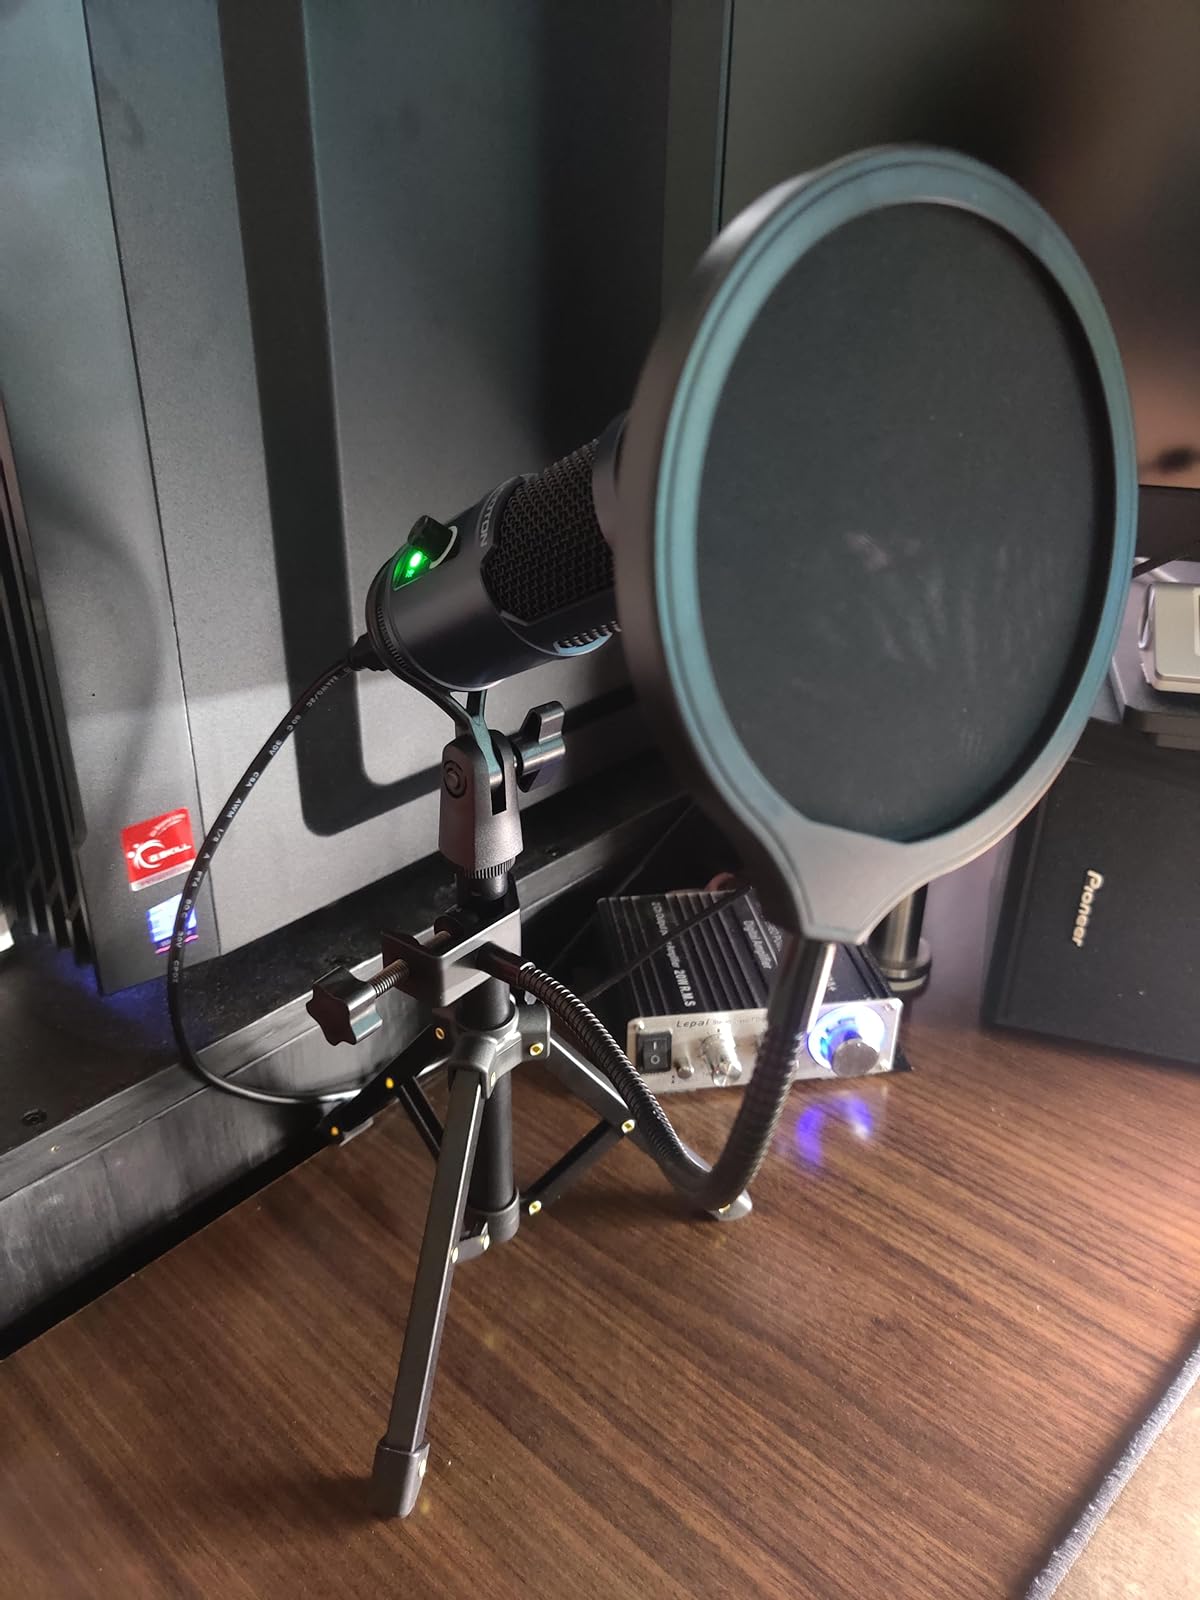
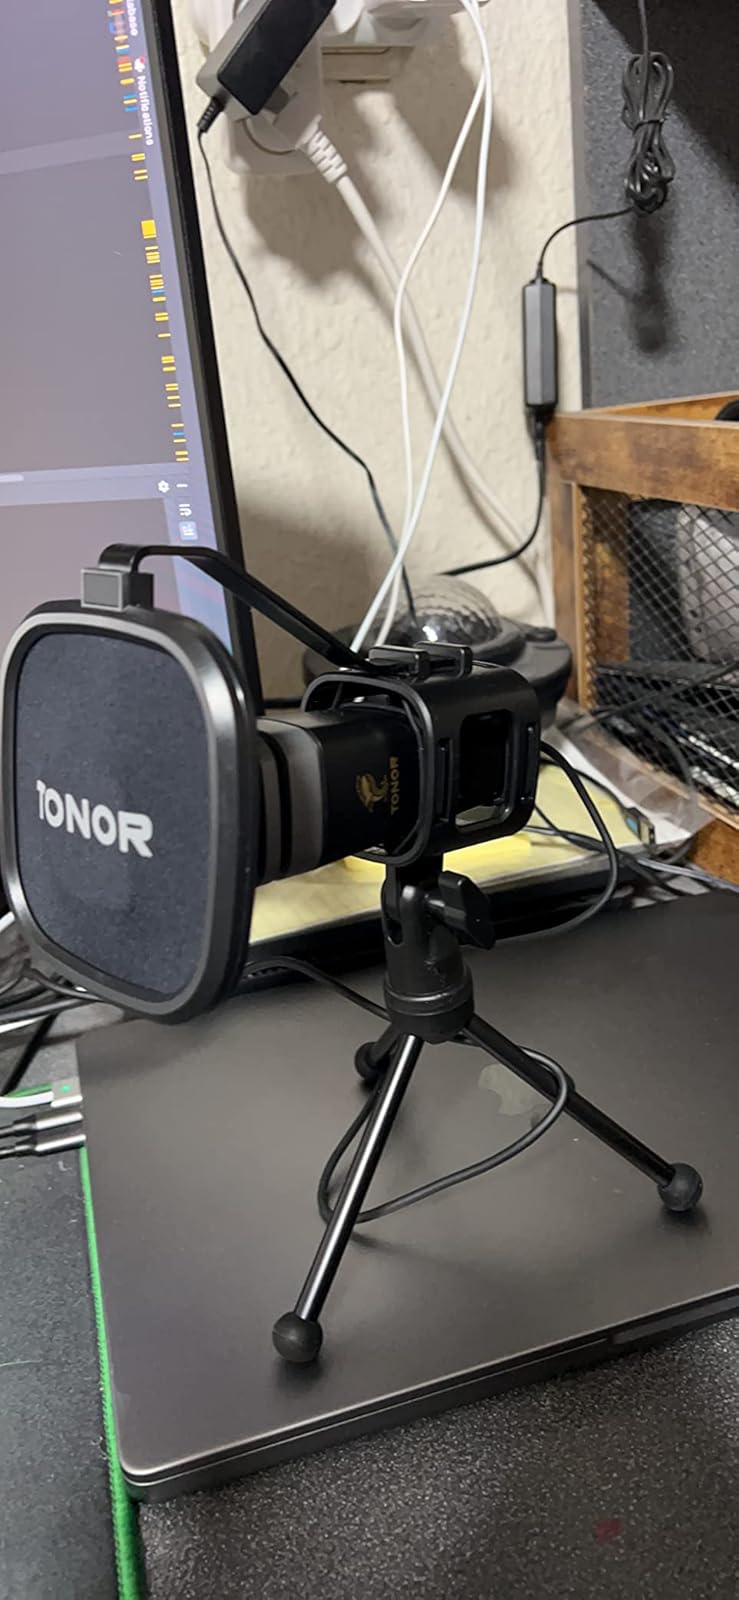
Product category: microphone
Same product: no